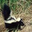
Label: skunk